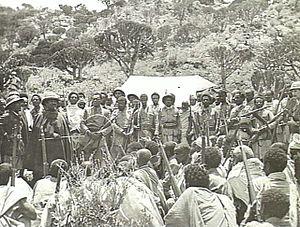
La seconde guerre italo-éthiopienne ou campagne d'Abyssinie est un conflit opposant l'Italie fasciste de Benito Mussolini à l'Empire d'Éthiopie de Haïlé Sélassié Iᵉʳ du 3 octobre 1935 au 9 mai 1936. Elle constitue la seconde tentative de l'Italie de s'emparer du pays après la victoire éthiopienne d'Adoua de 1896 lors de la première tentative italienne, victoire non seulement militaire mais aussi politique et diplomatique puisqu'elle avait garanti à cet État africain son indépendance et sa reconnaissance internationale. L'Éthiopie et l'Italie appartiennent à la Société des Nations, qui selon sa charte a pour mission d'assurer la prévention des guerres au travers du principe de sécurité collective.